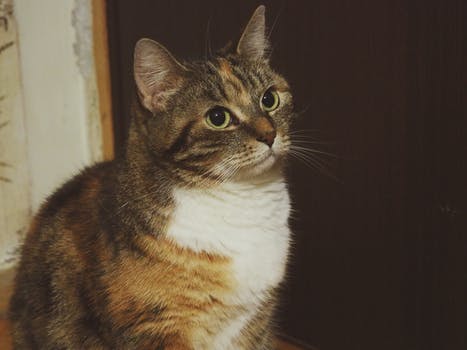
Label: No Watermark